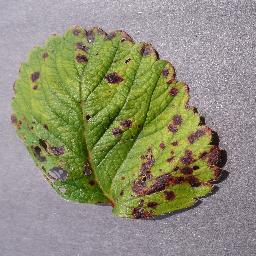
Label: Strawberry___Leaf_scorch